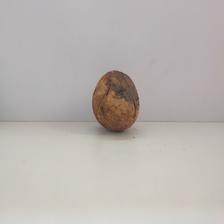
Size: Spoiled